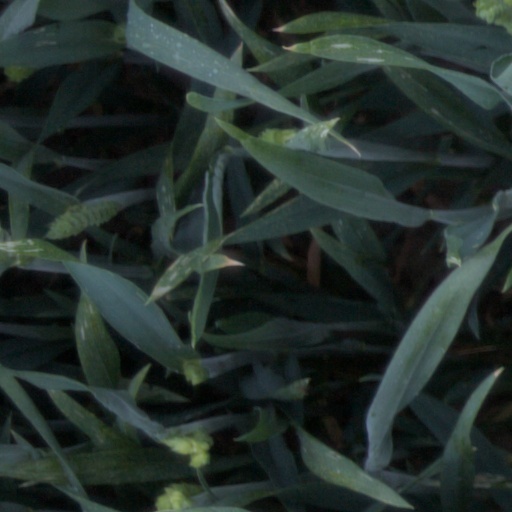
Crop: wheat